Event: Nepal Earthquake
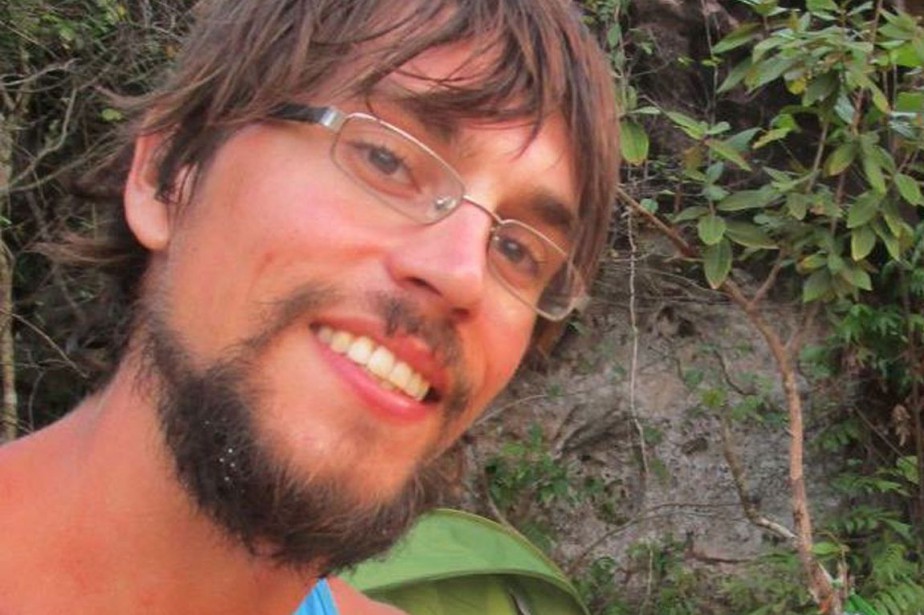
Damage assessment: no_damage